Describe the emotion expressed in this image:  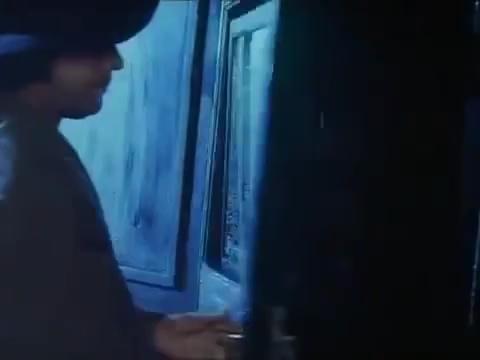
This person displays Pain, valence and arousal with low intensity.